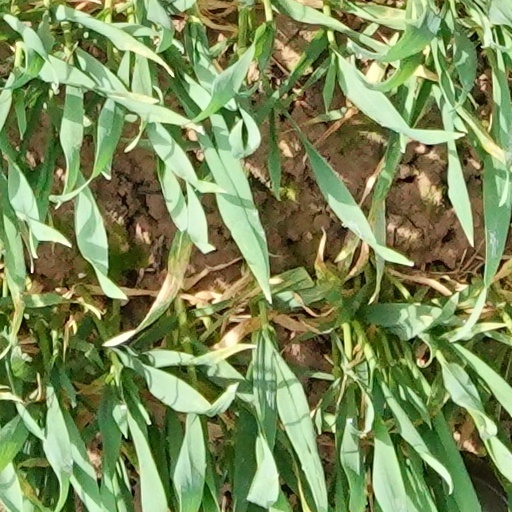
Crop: wheat